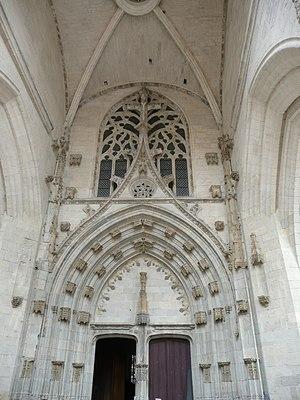
La Collégiale Notre-Dame est située sur la commune de Villefranche-de-Rouergue dans le département de l'Aveyron. Elle a été classée Monument historique par arrêté du 15 juillet 1892.